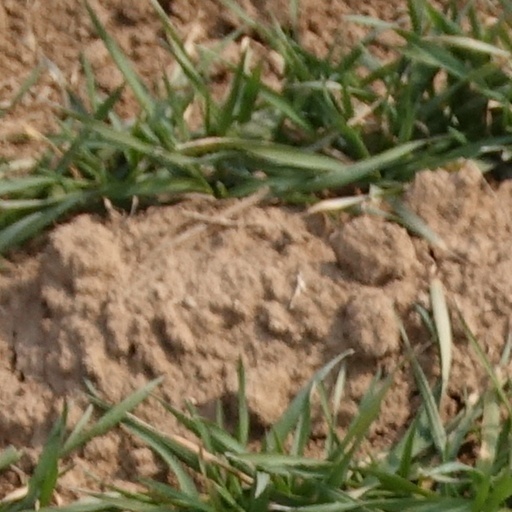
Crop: wheat